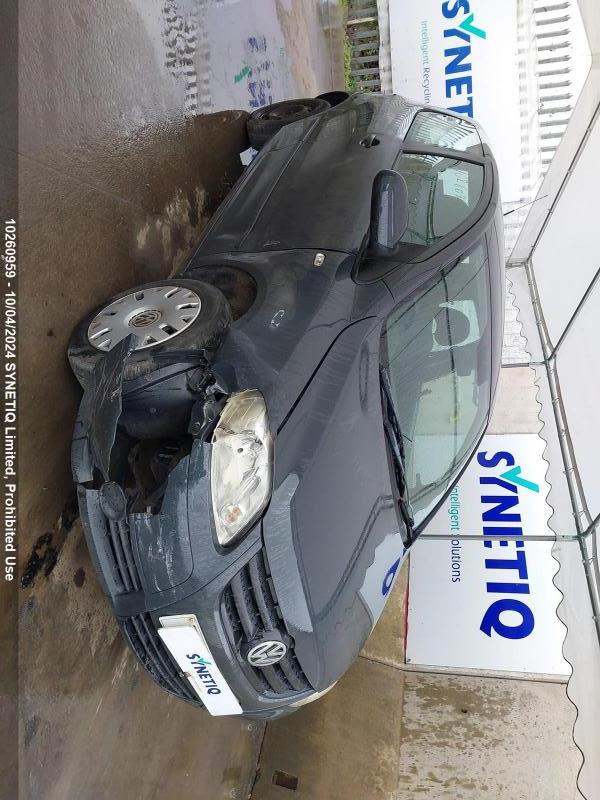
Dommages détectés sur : pare-choc avant, feu avant droit, capot, aile avant droite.
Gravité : majeur